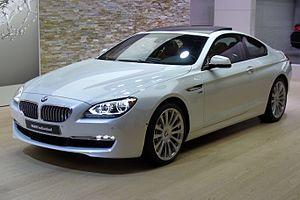
La BMW Série 6 est une gamme de voitures coupés et cabriolets conçus par le constructeur allemand BMW. Cette série succède à la 3.0 CSi. Après la première génération cette série ne fut pas renouvelée immédiatement, la deuxième génération arrivant en 2004.